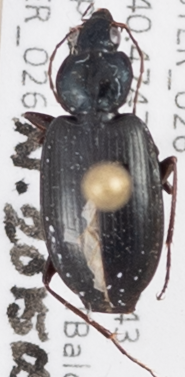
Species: Agonum placidum
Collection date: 2015-05-28
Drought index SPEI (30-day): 2.09
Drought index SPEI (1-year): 1.594
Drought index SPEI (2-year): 1.082